Haddington, East Lothian

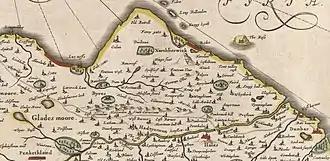
Blaeu's map of 1654 showing the area around Haddington. Other old maps exist made from the time of Timothy Pont onwards.

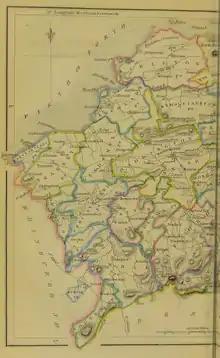
Map of Haddingtonshire by William Home Lizars

Haddington is located predominantly on the left bank of the River Tyne, and was once famous for its mills. It developed into the fourth-largest town in Scotland during the High Middle Ages, and later was at the centre of the mid-eighteenth century Scottish Agricultural Revolution.